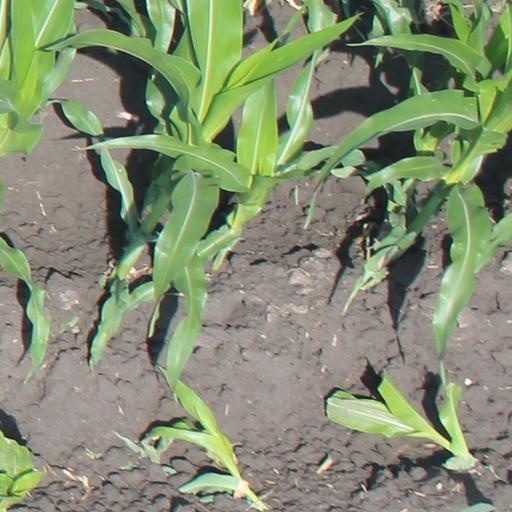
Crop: maize; corn